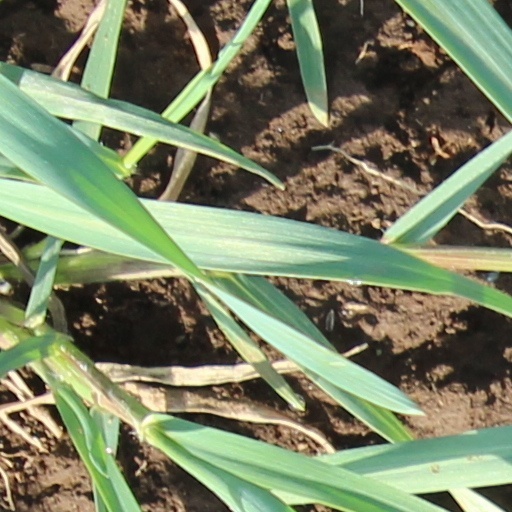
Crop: wheat